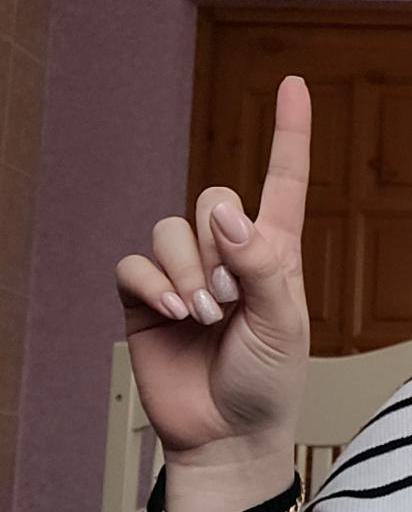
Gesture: one